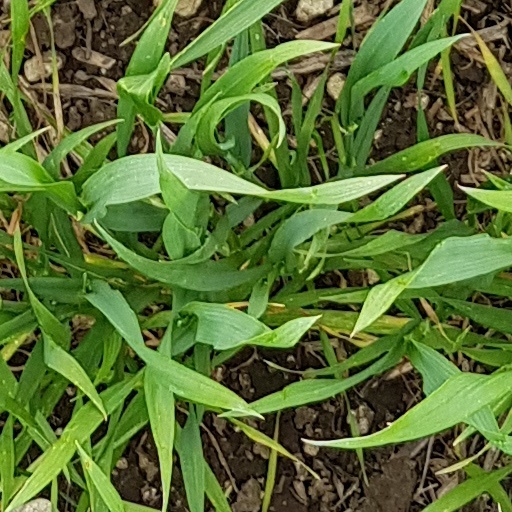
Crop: wheat